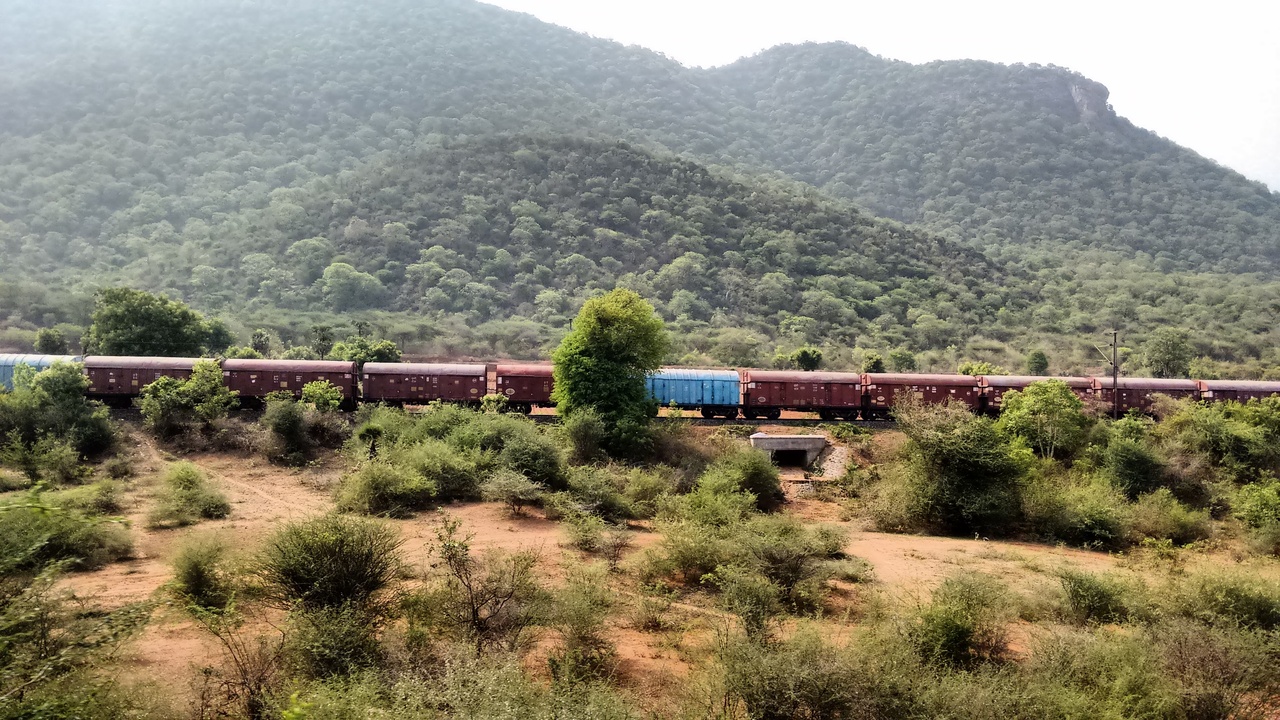
this image is taken for my closest one during my train journey because she likes nature very much....dedicated to you my sweet one